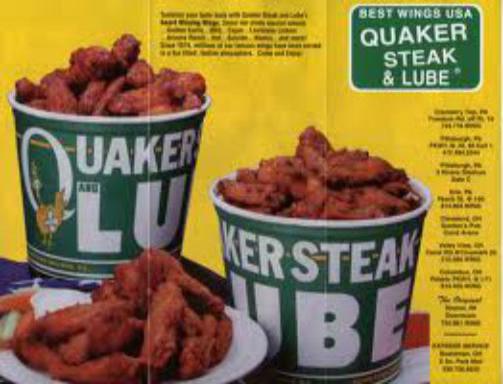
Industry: Food